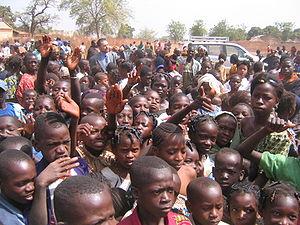
Yanfolilla est une ville, chef-lieu de la commune de Wassoulou-Ballé et chef-lieu de cercle, au Mali, dans la région de Sikasso. Elle comptait 10 800 habitants en 2002.